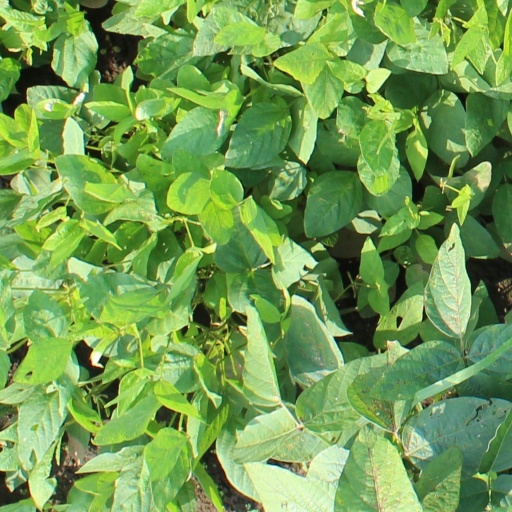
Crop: soybean